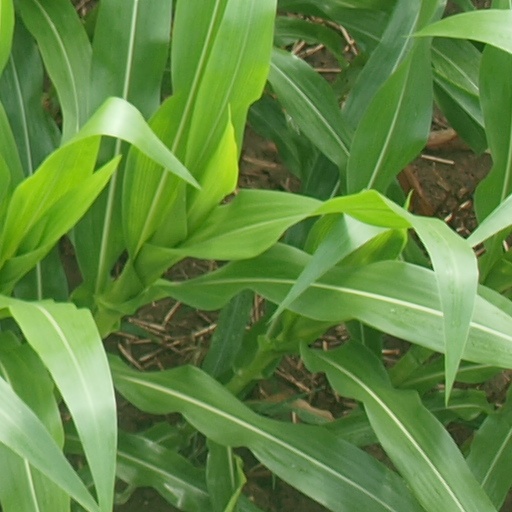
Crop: maize; corn